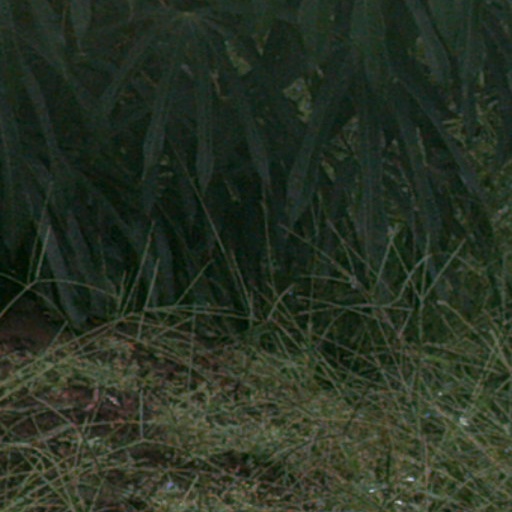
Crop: cassava